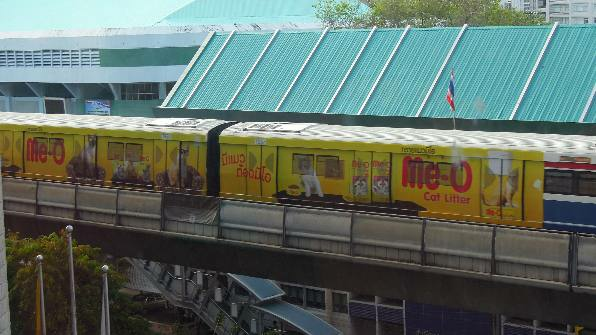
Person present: No